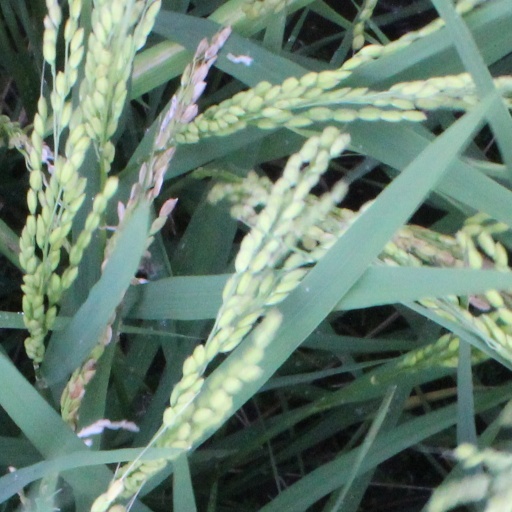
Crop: rice